Lindemann (band)

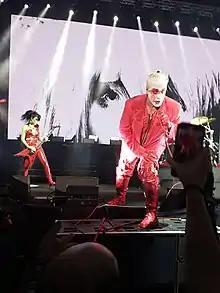
Till Lindemann performing in 2022

Lindemann is a German musical project fronted by vocalist Till Lindemann. It was formed in 2014 as a super-duo alongside Swedish multi-instrumentalist Peter Tägtgren. Tägtgren originally defined their sound as a cross between his project Pain and Lindemann's main band Rammstein, adding "at least it's a mix of Rammstein vocals and Pain music." Together, they released the two albums "Skills in Pills" (2015) and "F & M" (2019). Tägtgren departed Lindemann in 2020, leaving Lindemann as a solo project.